Ak Welsapar

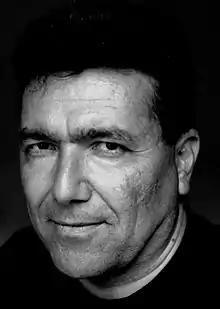
Ak Welsapar 2007

Ak Welsapar (Russian: Ак Вельсапар; born September 19, 1956) is a Swedish-Turkmen journalist and writer. Welsapar writes in Turkmen, Russian and Swedish, and is the author of more than 20 books and his books have come out in many languages. The American journal, The World Literature Today in its review of this book wrote: "Cobra is a must for all specialists of Central Asia and a great read for anyone interested in the psychology of despots." This was followed by the release in English of his novel "The Tale of Aypi".